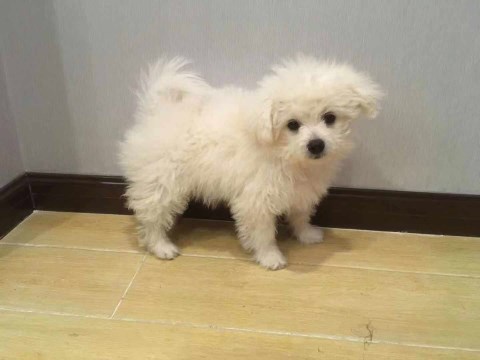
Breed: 3083-n000117-Bichon_Frise